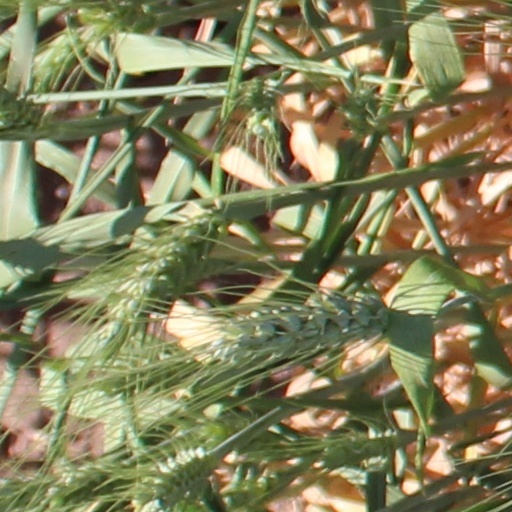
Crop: wheat